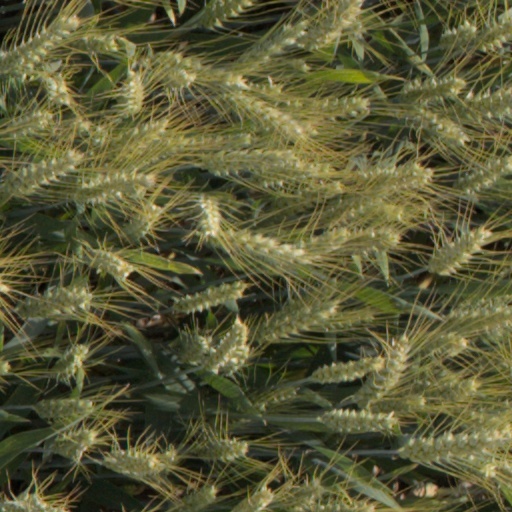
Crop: wheat